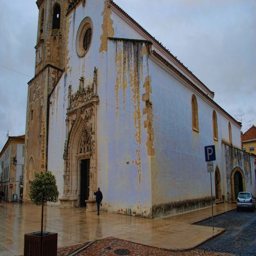
wet day around the church